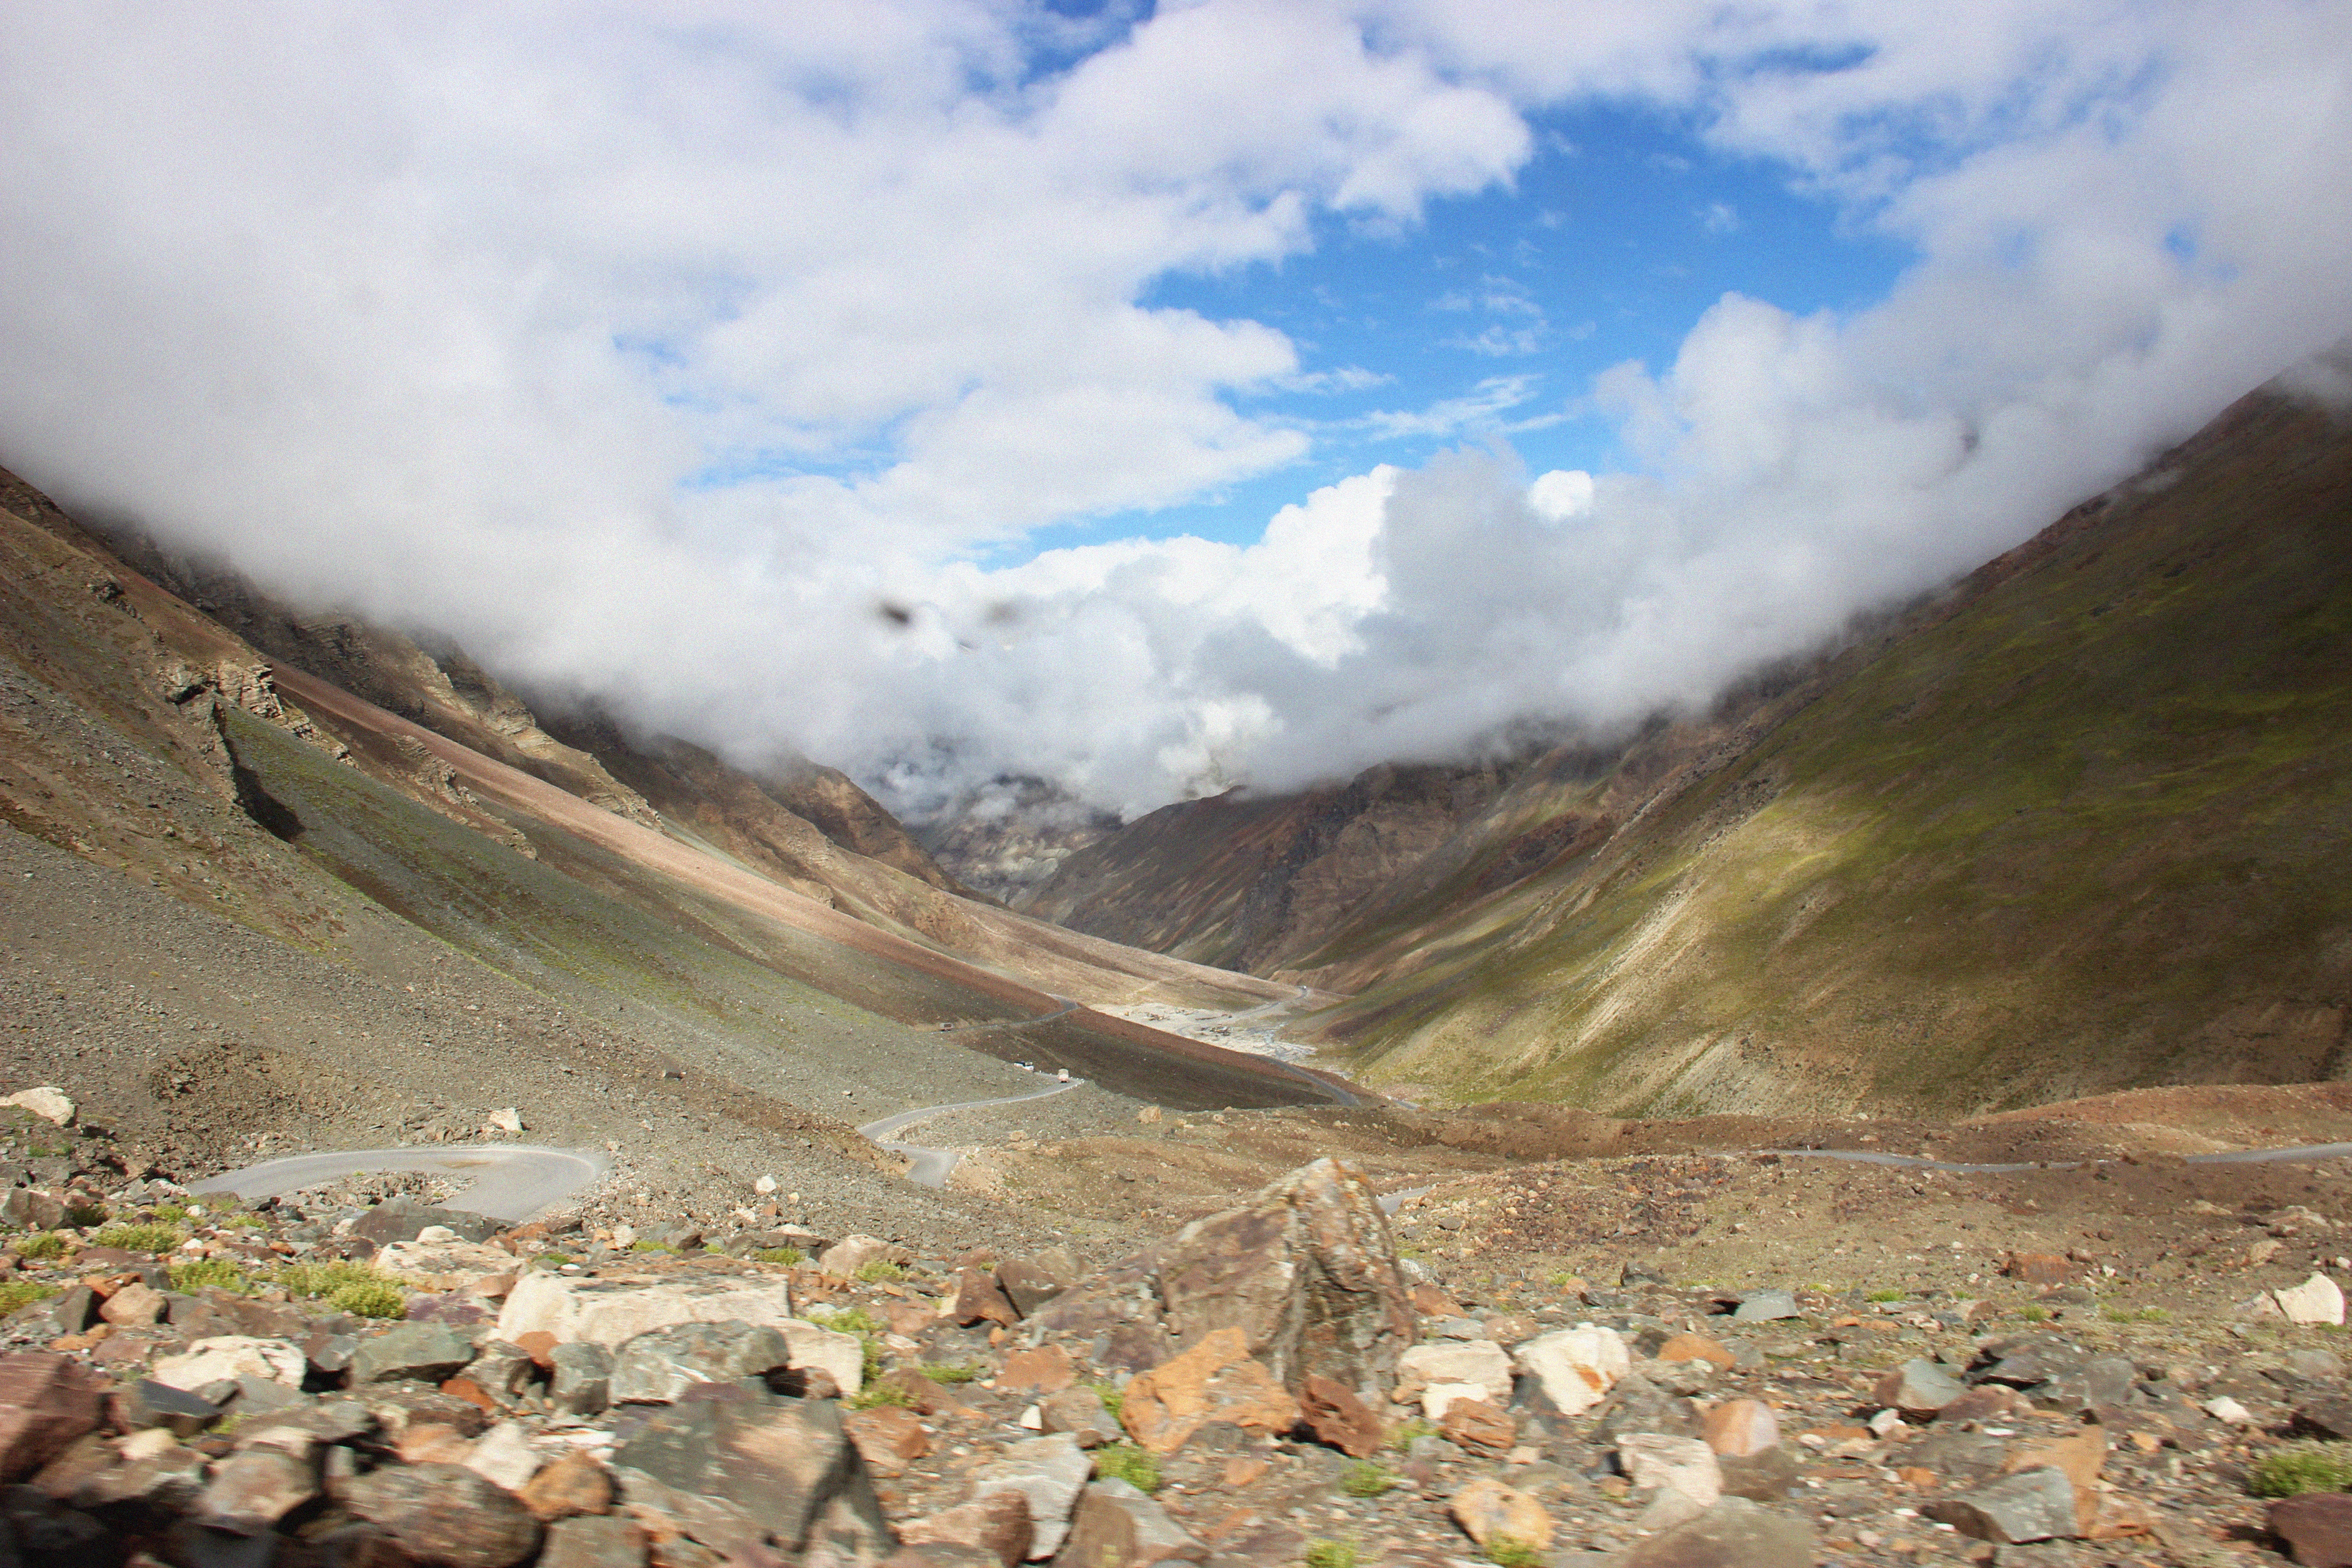
landscape, wilderness, walking, mountain, cloud, hill, lake, valley, mountain range, highland, ridge, plateau, fell, loch, landform, mountain pass, geographical feature, mountainous landforms, geological phenomenon